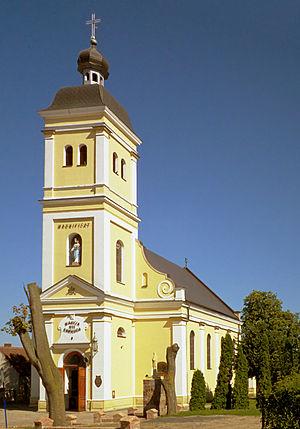
Szamocin est une ville de Pologne, située dans la voïvodie de Grande-Pologne. Elle est le chef-lieu de la gmina de Szamocin, dans le powiat de Chodzież.